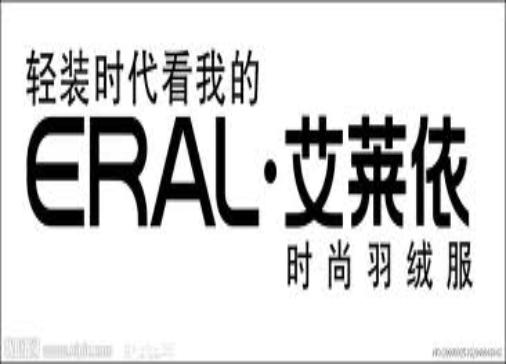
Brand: ERAL
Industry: Clothes